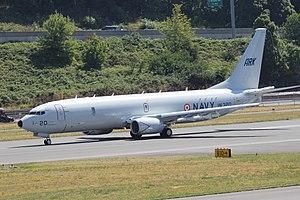
La marine indienne est la branche navale des forces armées indiennes. Avec 68 000 hommes et femmes, dont 5 000 membres de l'aviation navale et 2 000 commandos de marine, c'est la septième marine en termes de tonnage de navires de combat et la quatrième marine du monde en effectifs. Elle dispose actuellement de plus de 155 navires, dont un porte-avions en service, l'INS Vikramaditya, porte drapeau de la flotte indienne et un en construction, l'INS Vikrant. L'Inde utilise sa marine pour sa défense nationale, améliorer ses relations internationales, par des exercices collectifs, des visites de ports étrangers et des missions humanitaires.
Le Boeing P-8A Poseidon, aussi désigné P-8 MMA pour Multimission Maritime Aircraft, est un avion de patrouille maritime et de lutte anti-sous-marine américain entré en service fin 2013. Il est dérivé de l'avion de ligne Boeing 737.